Ottoman wars in Europe

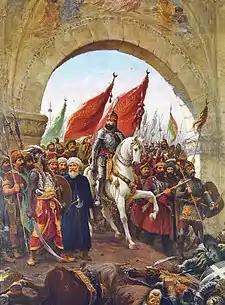
Conquest of Constantinople by Sultan Mehmed the Conqueror in 1453

After striking a blow to the weakened Byzantine Empire in 1356 (or in 1358 – disputable due to a change in the Byzantine calendar), (see Süleyman Pasha) which provided it with Gallipoli as a basis for operations in Europe, the Ottoman Empire started its westward expansion into the European continent in the middle of the 14th century.